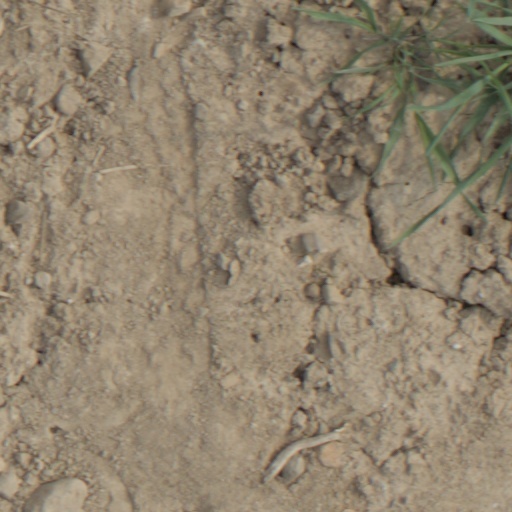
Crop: wheat